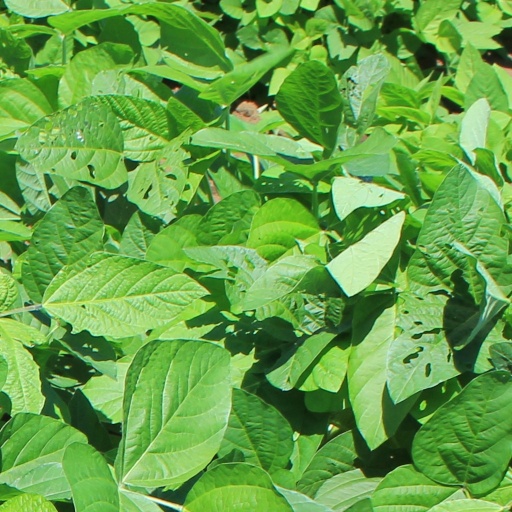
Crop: soybean